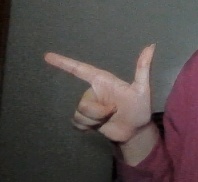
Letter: yaa